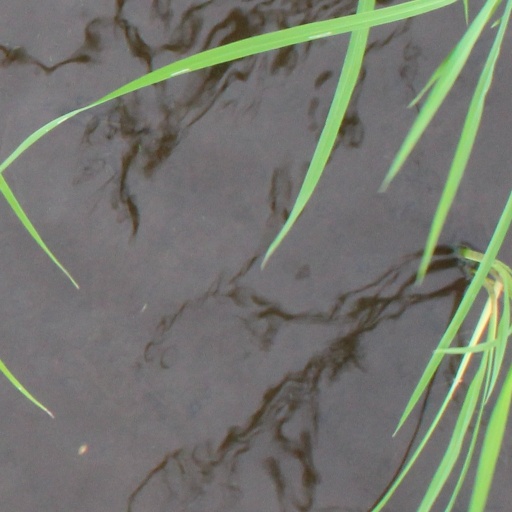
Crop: rice